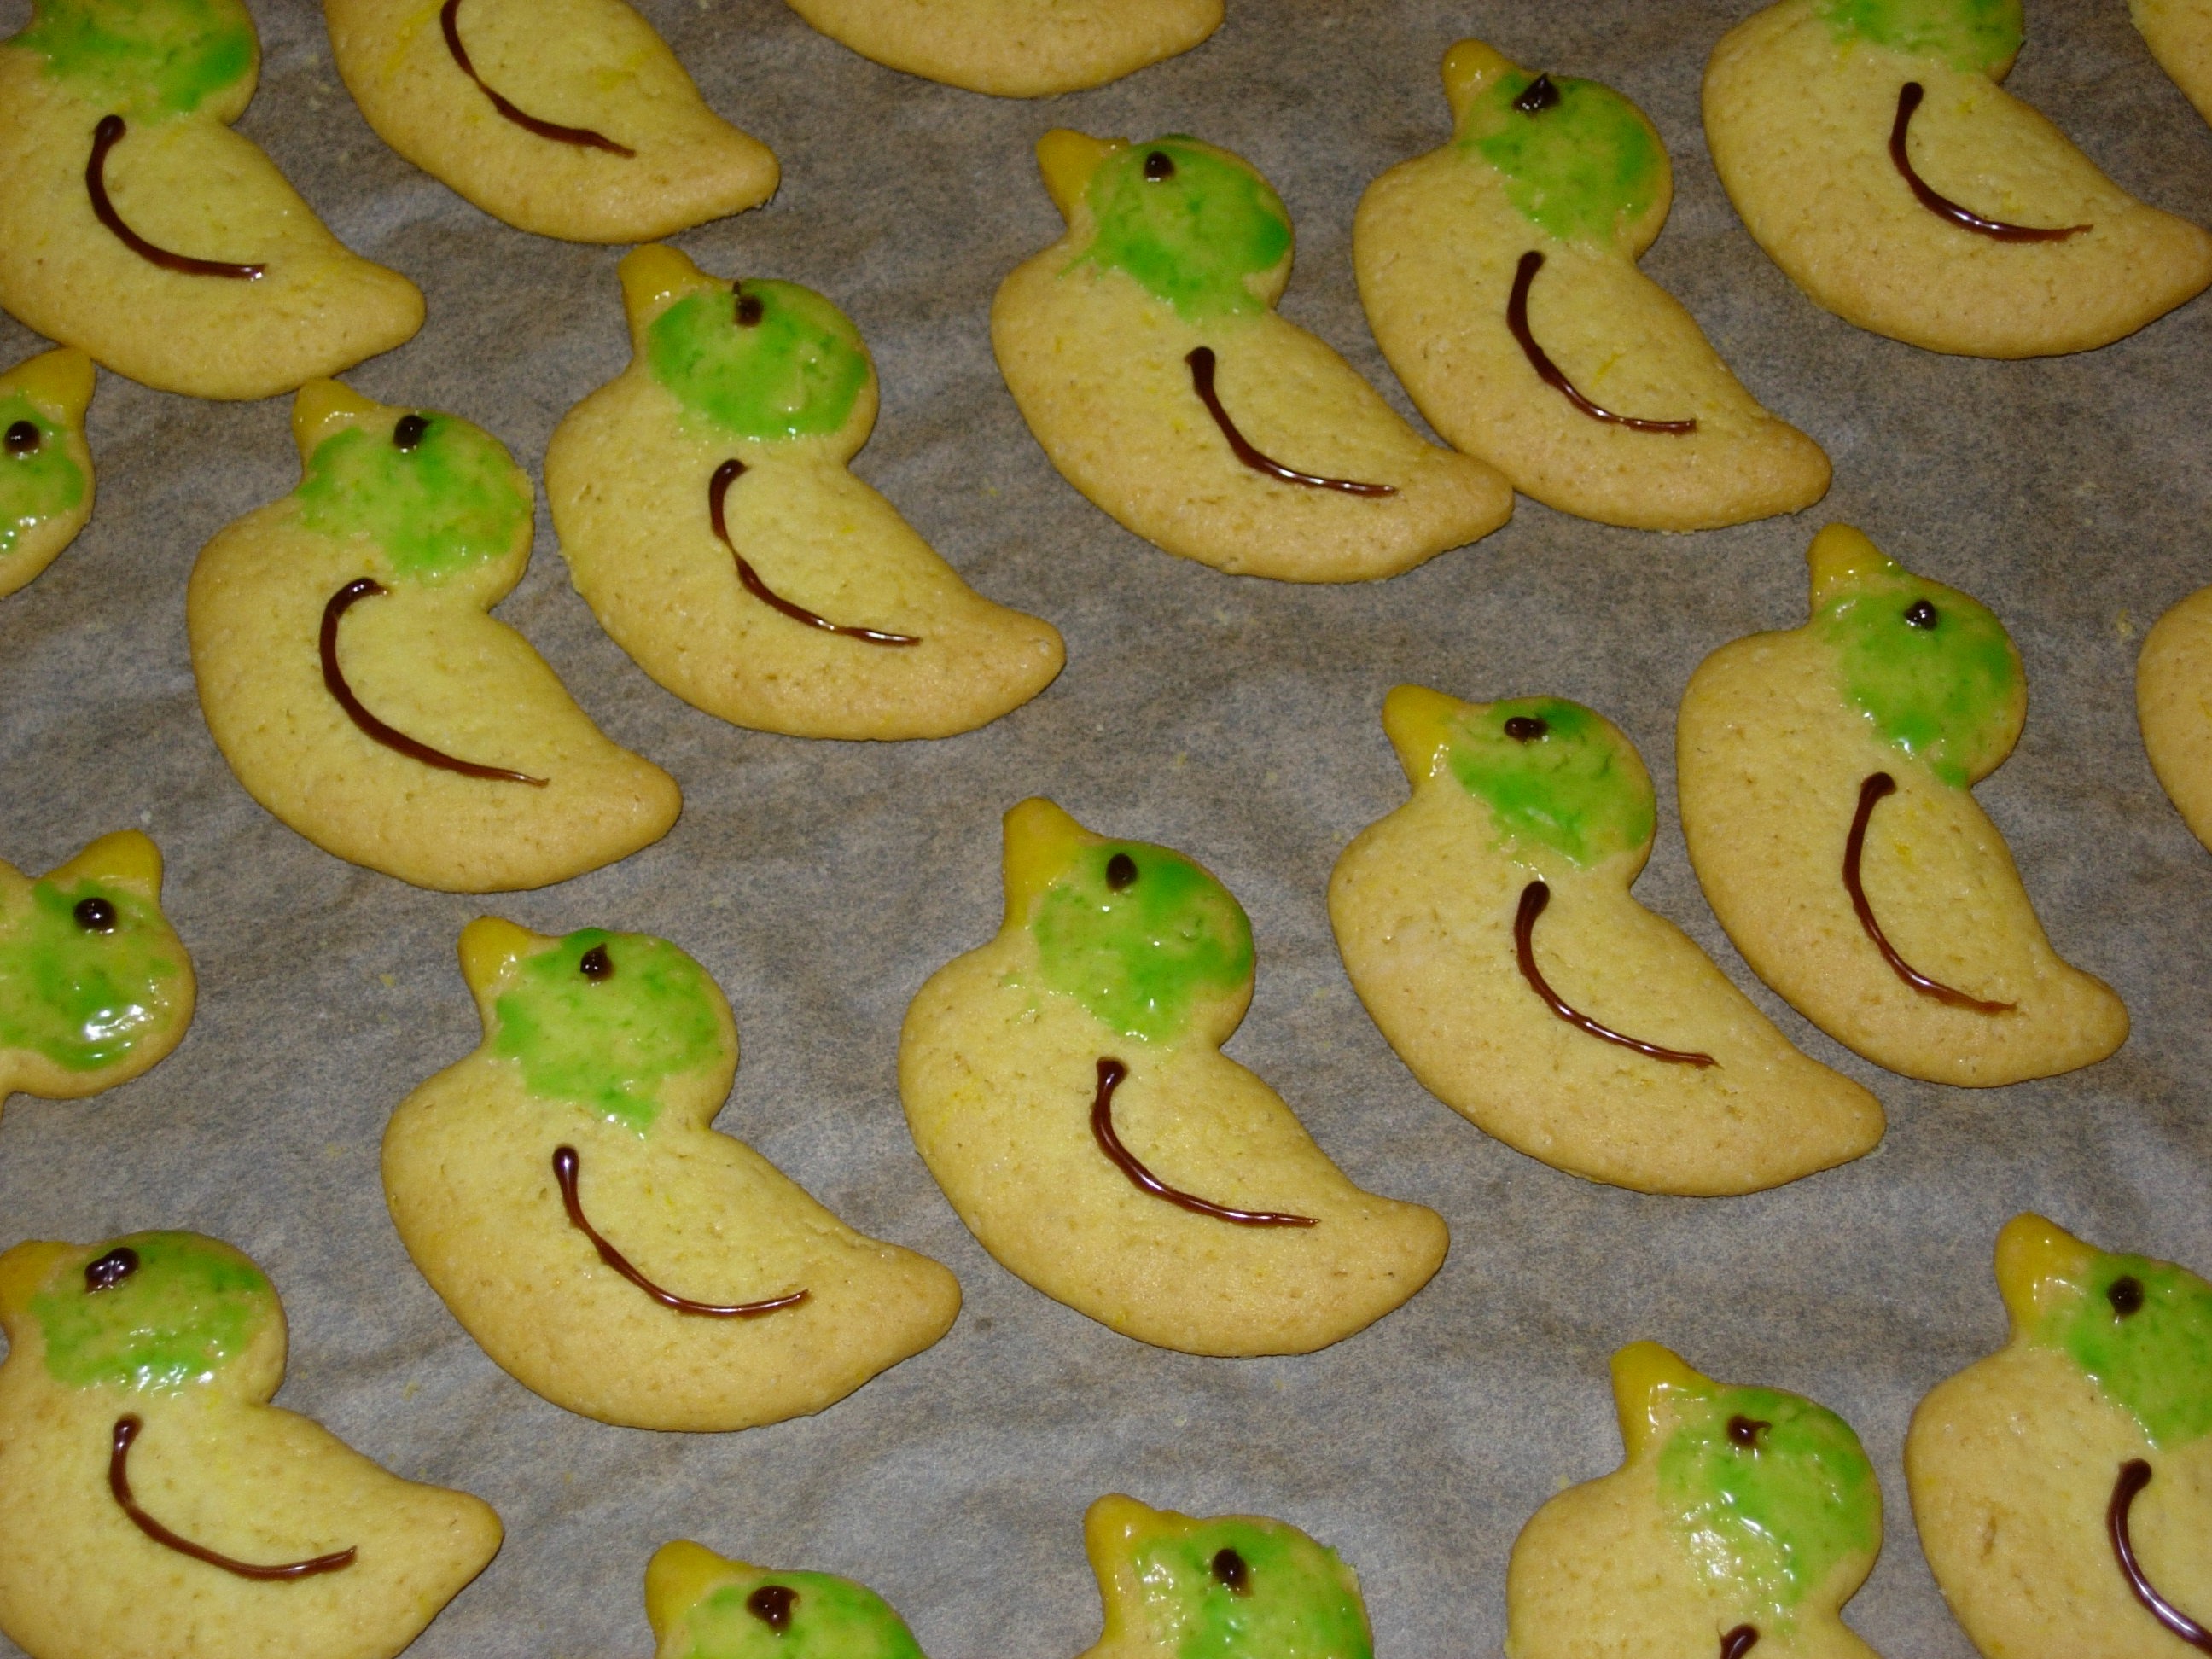
sweet, food, produce, color, colorful, cookie, dessert, delicious, bakery, bake, pastries, cookies, icing, ducks, edible, baked goods, nibble, buttercream, snack food, cookies and crackers, gutsel